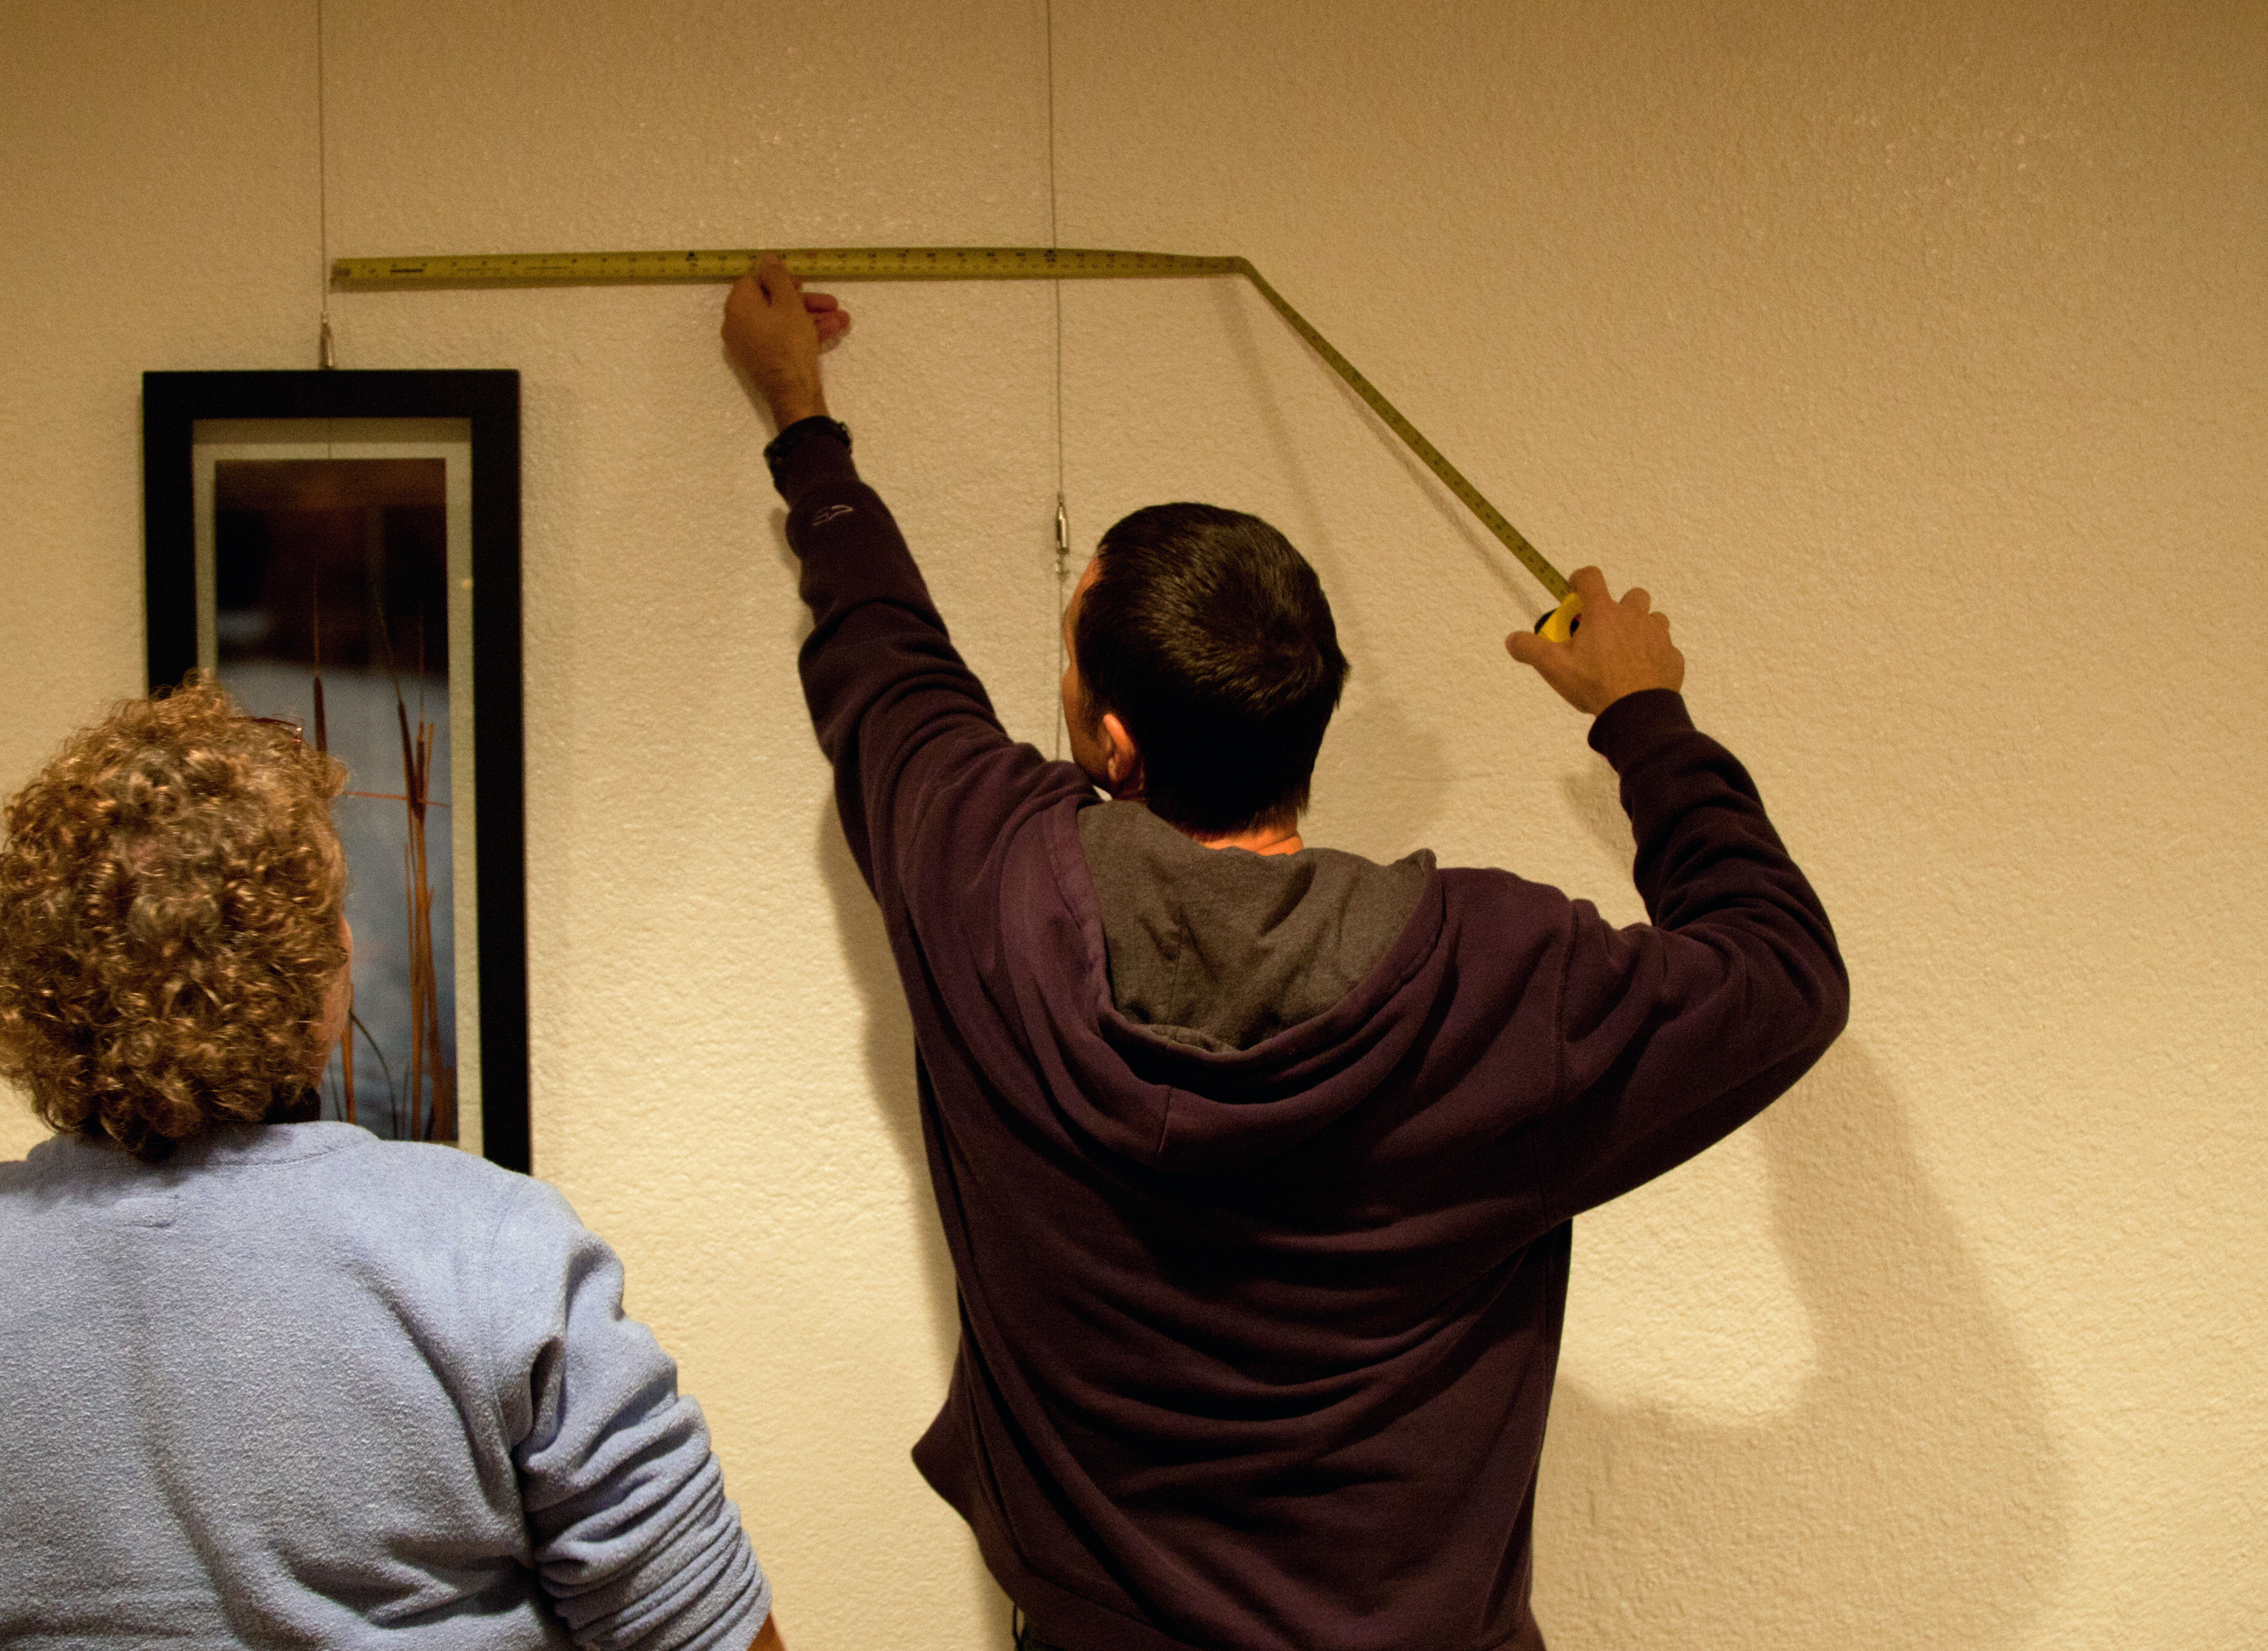
window, show, communication, art, fun, installation, sacramento, secondsaturday, vox, art gallery, human behavior